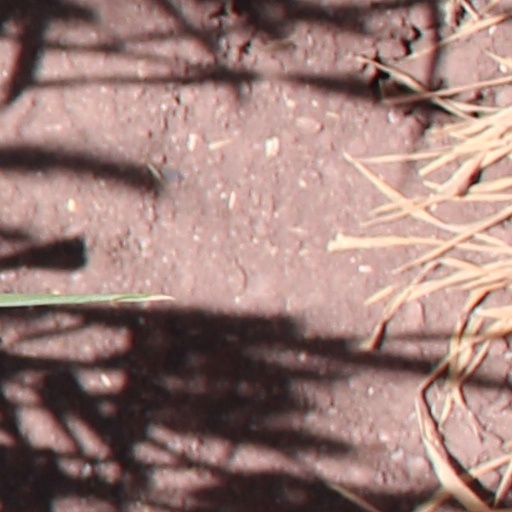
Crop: wheat